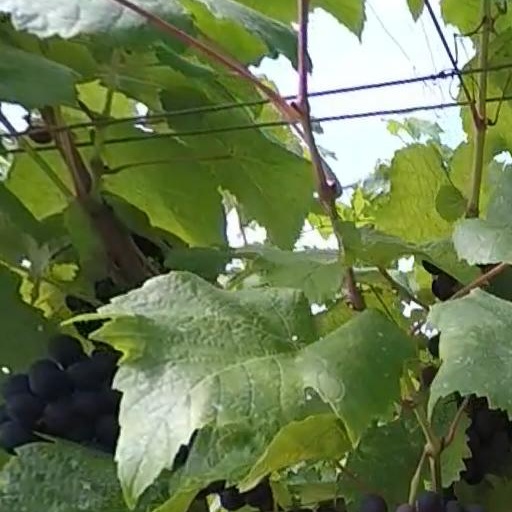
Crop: grape